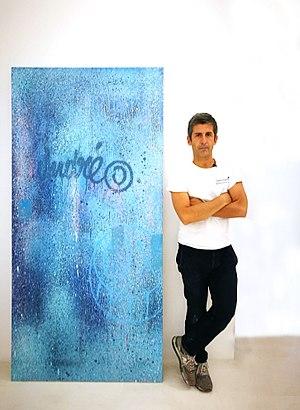
André et son oeuvre à la Galerie Magda Danysz à Shanghai.
André, de son véritable nom André Saraiva, est un artiste issu du graffiti et aussi un entrepreneur français, né en 1971 à Uppsala en Suède. Il est le créateur du personnage Monsieur A.